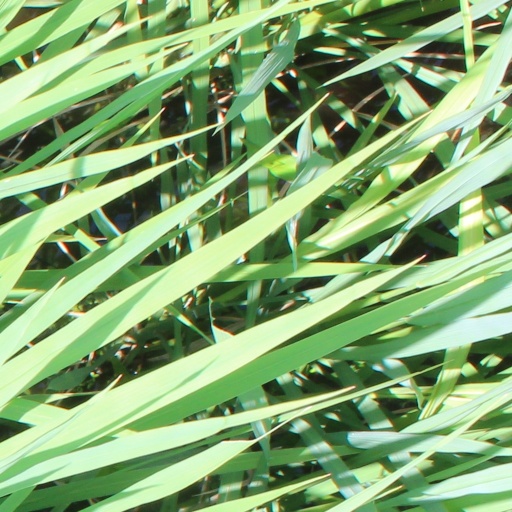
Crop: rice